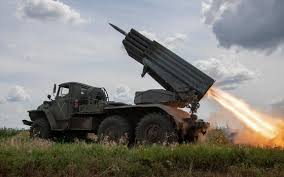
Label: Self Propelled Artillery